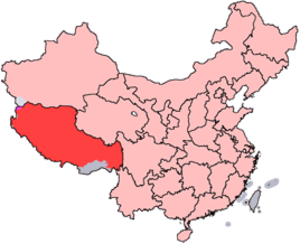
Le gouvernement de la région autonome du Tibet est gouvernement de la région autonome du Tibet fondée en 1965.
La politique au Tibet concerne l'exercice du pouvoir politique d’une part dans le Tibet sur lequel le 14ᵉ dalaï-lama a régné de 1950 à 1959 et auquel a succédé ce qui allait devenir la région autonome du Tibet en 1965, et d’autre part, depuis 1959, dans les institutions du gouvernement tibétain en exil à Dharamsala en Inde.